Boston Consolidated TRACON

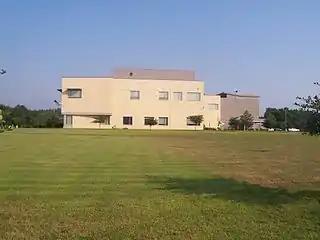
The Boston Consolidated TRACON

The Boston Consolidated TRACON (A90) (radio communications: Boston Approach and Boston Departure) is located in Merrimack, New Hampshire. Boston TRACON opened in 2004 after 8 years of development. The TRACON functions from Logan International Airport transferred on February 22, 2004 and from Manchester Airport on March 7, 2004. Prior to the development of Boston TRACON, each airport had their own approach facilities through the control towers. The new facility is . A Terminal Radar Approach Control, or TRACON, is responsible for descending airplanes from the ARTCC and lining them up for landing at their destination airport, as well as climbing departures before handing off to the ARTCC. In 2024, Boston TRACON handled 810,615 aircraft movements, making it the 12th largest approach control facility in the United States.